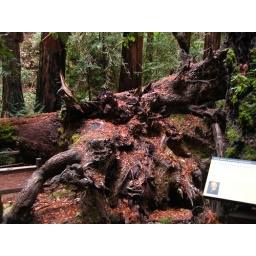
Former Tallest tree in the forest